Intersex healthcare

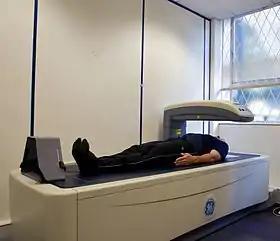
Example of dual-energy x-ray absorptiometry scanner

Hormone replacement serves additional purposes other than bone health. In those with CAH, steroids called mineralocorticoids help regulate salt and water in the body to prevent salt-wasting (an imbalance of salt in the body).